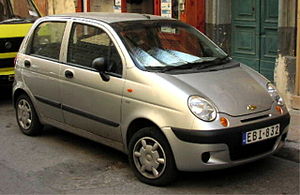
Chevrolet Matiz / Første generation (2004−2005)
Chevrolet Matiz var en mikrobil fra bilmærket Chevrolet. Den første generation blev fra slutningen af 2004 kun bygget i knap tre måneder som Chevrolet, og var en af General Motors omdøbt version af forgængeren Daewoo Matiz. Man havde nemlig besluttet at opgive varemærket Daewoo i Vesteuropa. I Sydkorea sælges bilen dog fortsat under navnet Daewoo Matiz. I Østeuropa og Kina hedder modellen Chevrolet Spark ligesom efterfølgeren hedder i Vesteuropa. I Mexico sælges bilen som Pontiac Matiz G2.